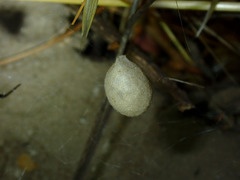
Species: Lactrodectus_hesperus